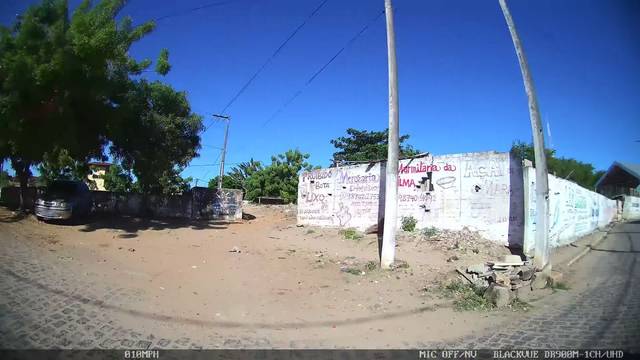
Region: Brazil
Coordinates: -5.788, -35.214